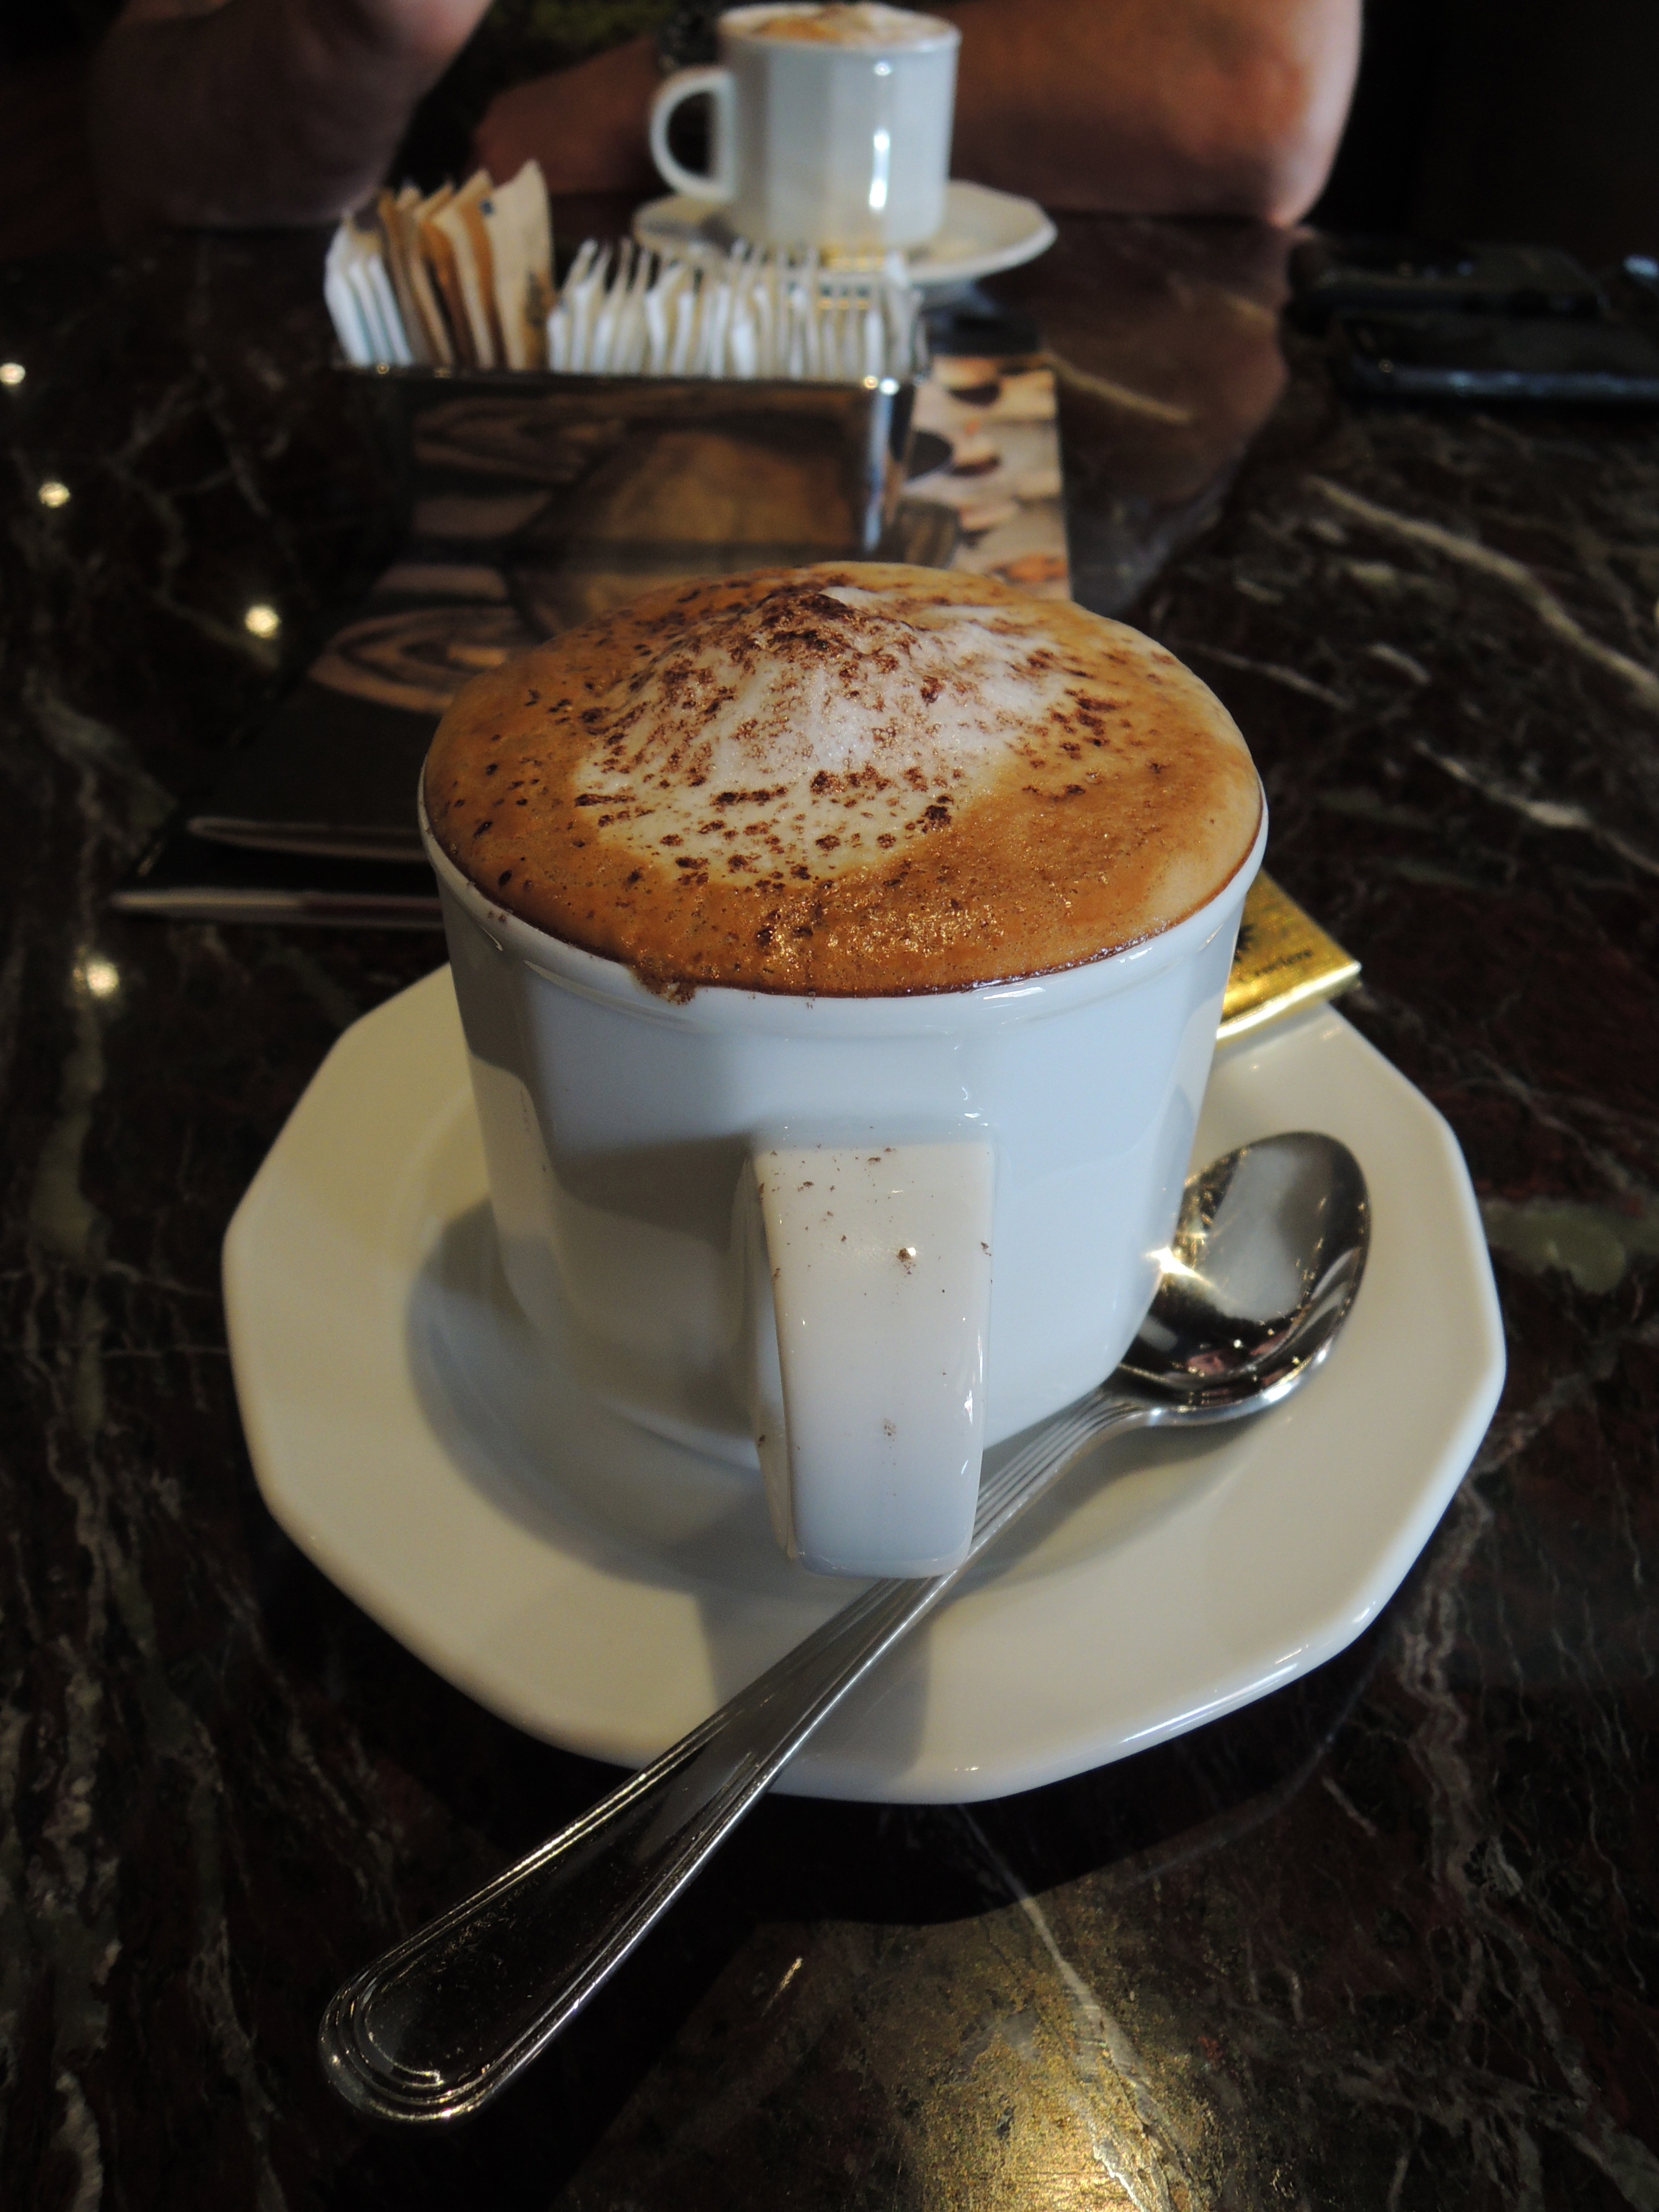
coffee, cappuccino, food, drink, espresso, cup of coffee, caffeine, drinking, flavor, caf au lait, caff macchiato, mocaccino